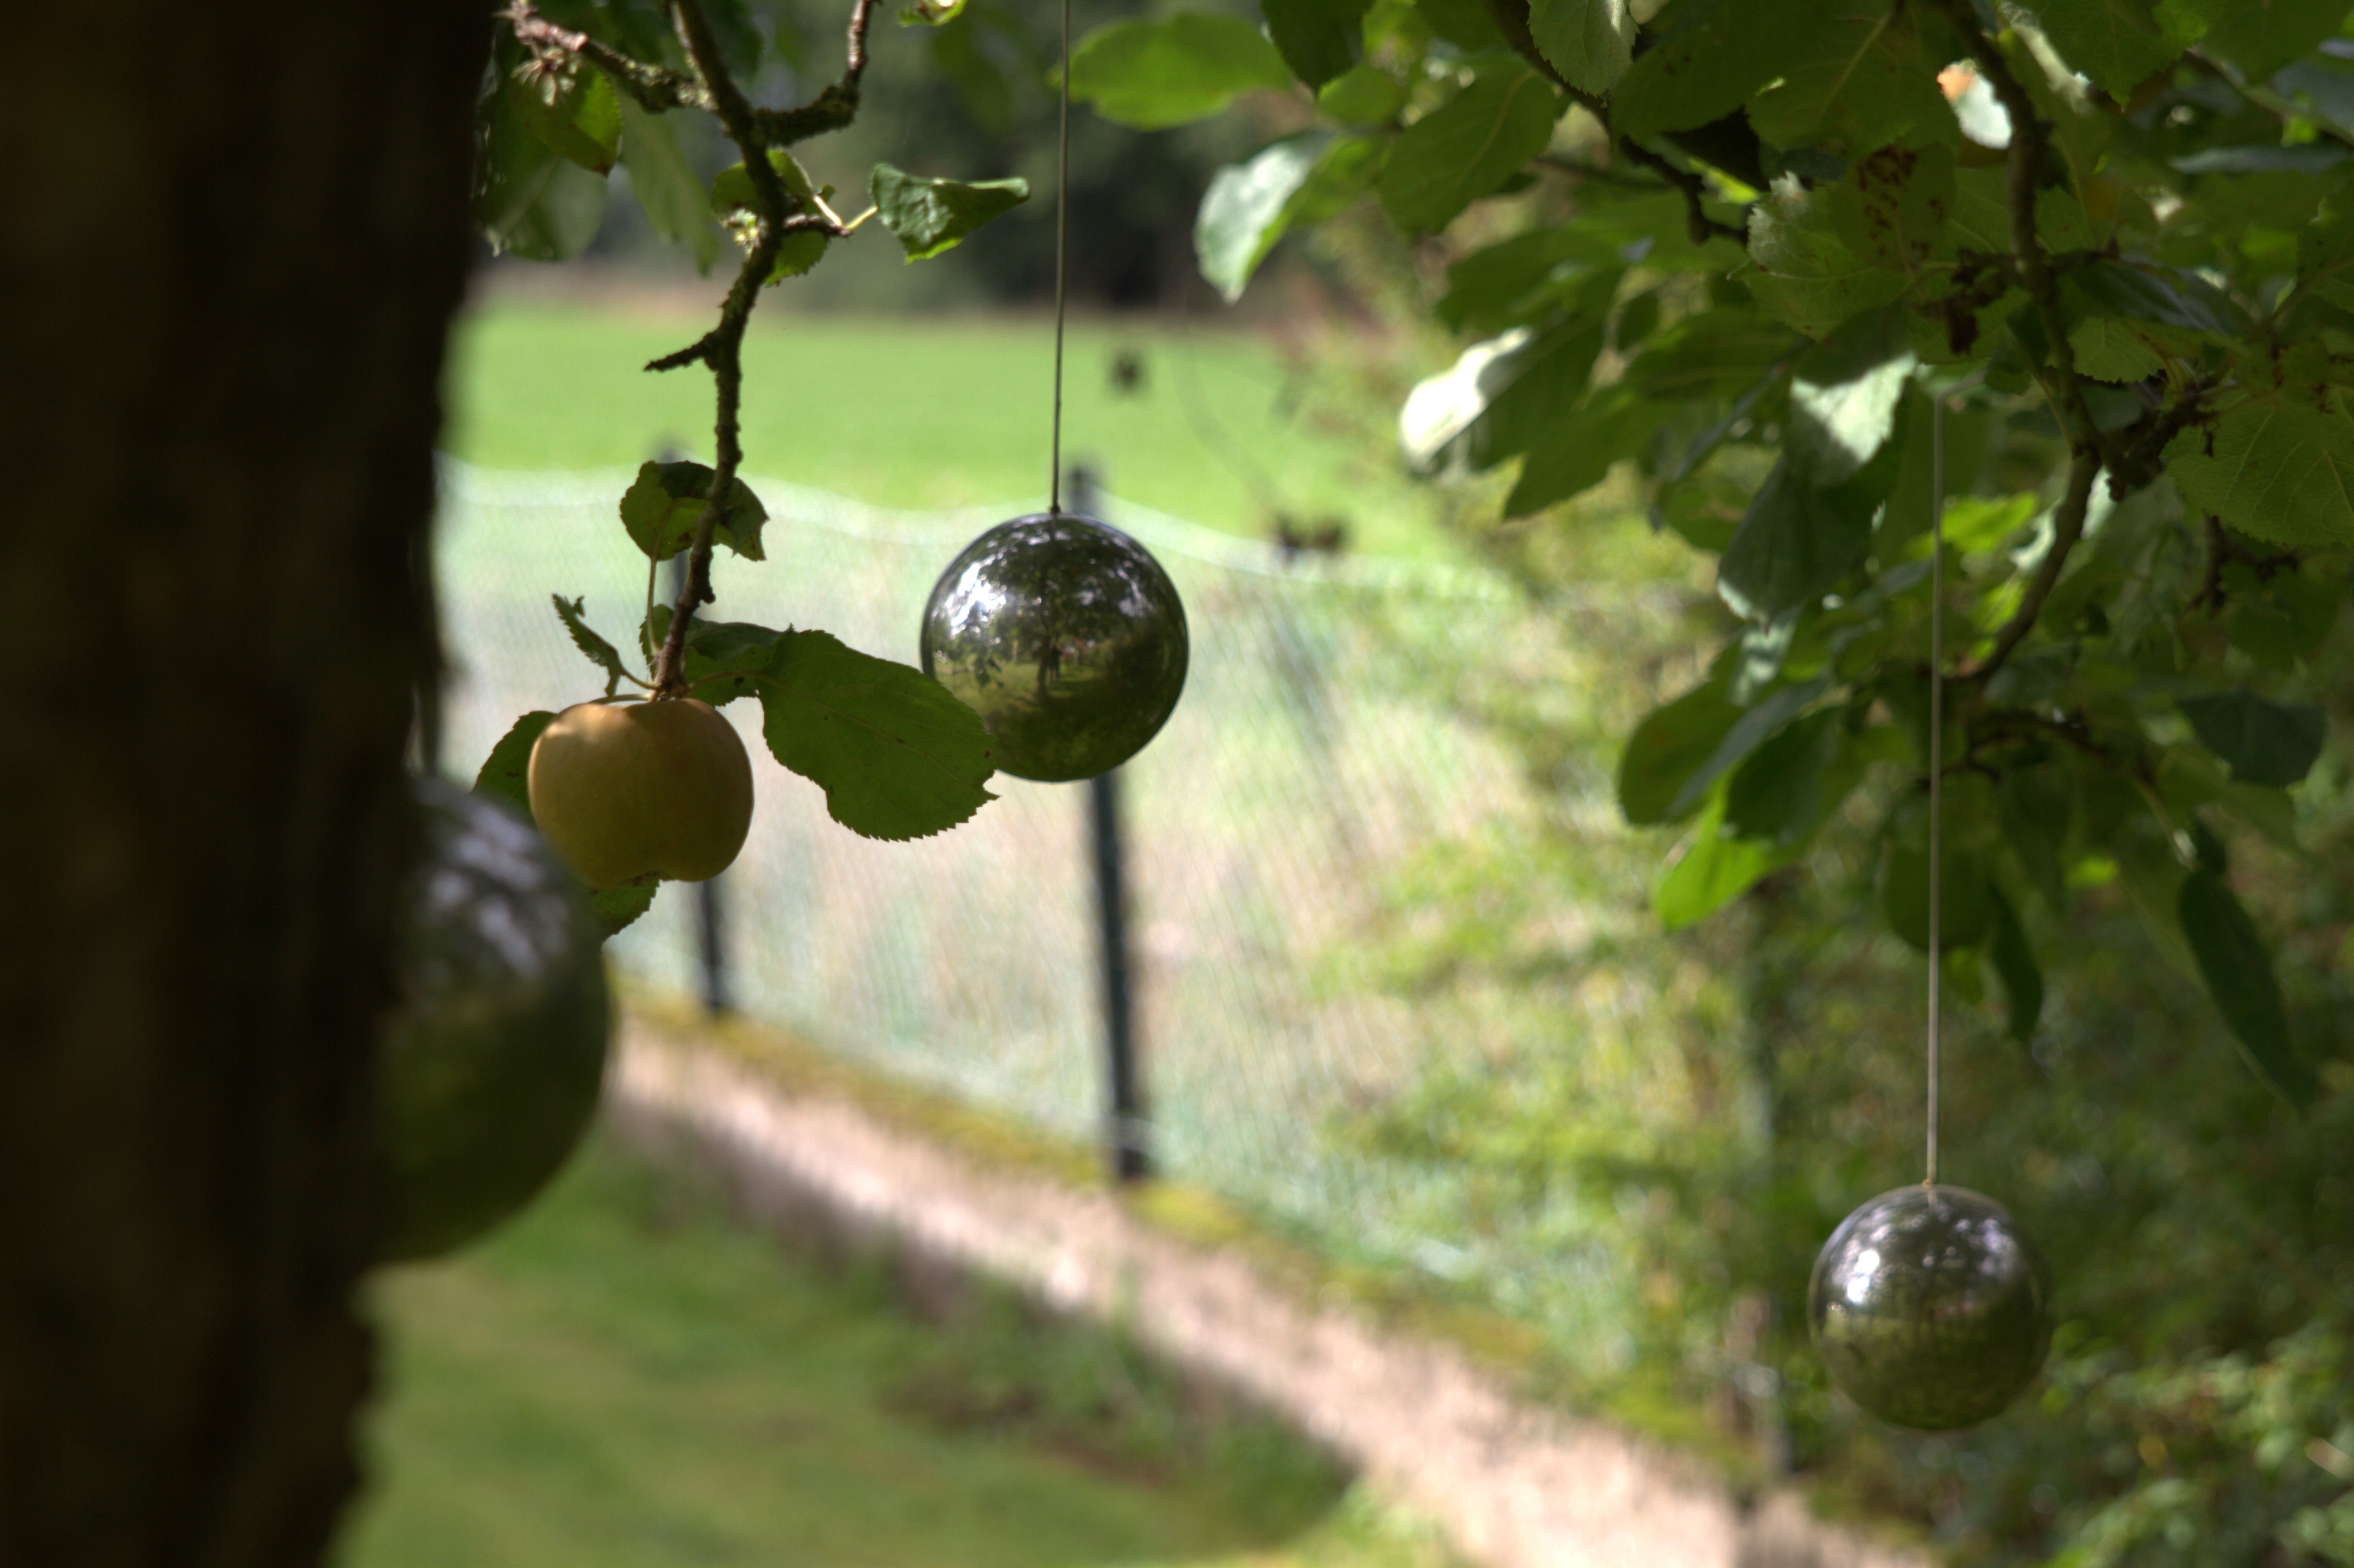
tree, nature, branch, plant, fruit, sunlight, leaf, flower, food, green, produce, botany, flora, flowering plant, woody plant, land plant